Aire and Candeeiros Ranges Natural Park

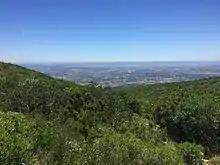
Typical Mediterranean vegetation of the park, overlooking the Ribatejo plains

The natural park is part of the Southwest Iberian Mediterranean sclerophyllous and mixed forests and hosts more than 600 different plant species. The vegetation that characterizes the PNSAC is the result of the bioclimatic influences on the territory. There is a great wealth of species with a diversity of sizes and origin (from Atlantic Europe, the Mediterranean, the Iberian Peninsula and North Africa), rare and unique Portuguese species, paleoclimatic species, some even used for medicinal, culinary, aromatic or ornamental purposes. Though floristically rich, the park has suffered dramatic changes over the years. The Alvados Depression is a clear example of this dynamism; at present its landscape is agrarian; however, centuries ago, at the time of its occupation by its first settlers, the area was a marsh that was surrounded by oak groves, pine groves and strawberry trees. Later, with the romanization, it became an olive grove with grafts of wild-olive.